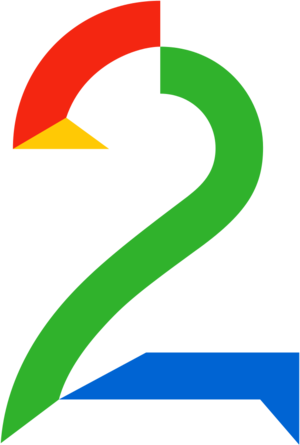
TV 2 (Norge)
TV 2's logo
TV 2 er Norges største kommercielle tv-kanal. Stationen begyndte sine prøvesendinger 13. november 1991 og gik officielt i luften 5. september 1992. Stationen har en seerandel på 30 %, mens den har 65 % af markedet for tv-reklamer i Norge. Stationens hovedkvarter er placeret i Bergen og beskæftiger ca. 550 ansatte.